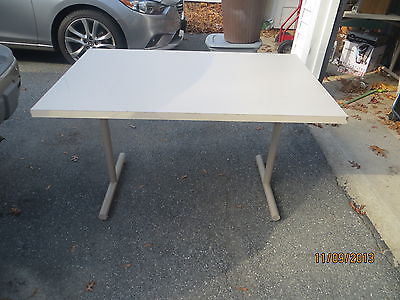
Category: table